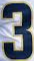
Number: 3